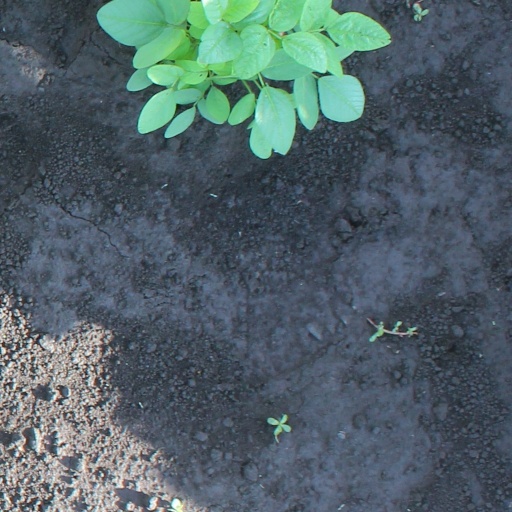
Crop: soybean